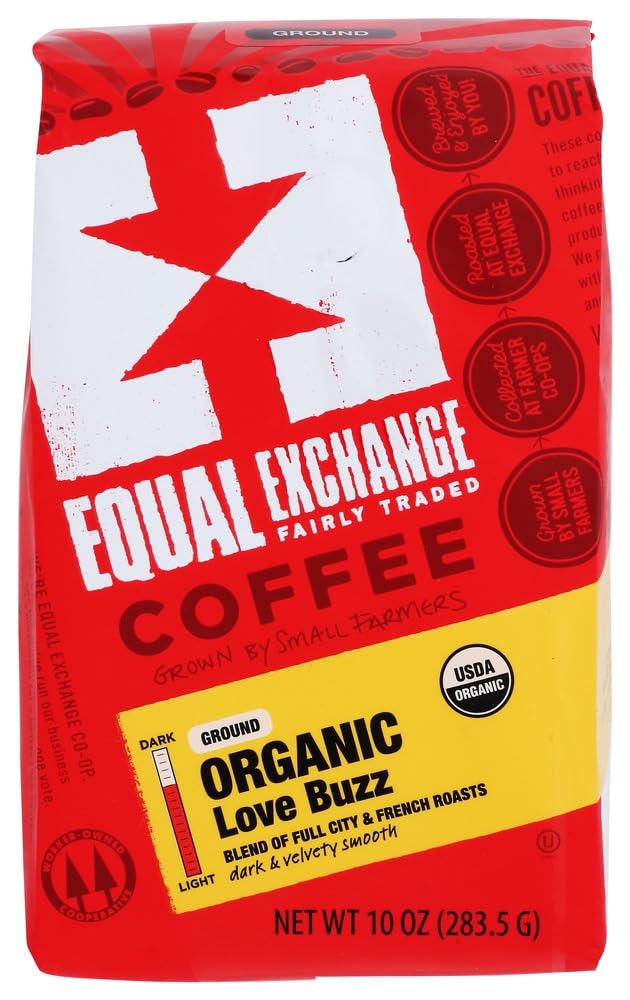
Item Name: Equal Exchange Love Buzz Blend Organic Coffee Ground, 10-Ounce Packages (Pack of 2)
Product Description: Equal Exchange - Love Buzz, Ground, 10 ounce bags - 2 PACK
Value: 2.0
Unit: Count

Price: 22.745